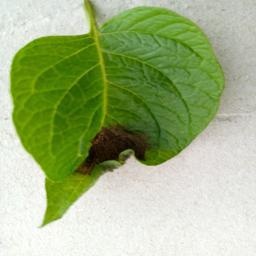
Etiqueta: Late Blight